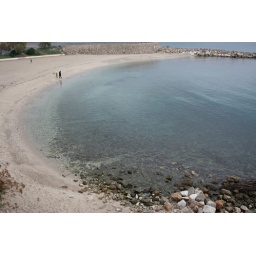
The clear waters of the Mediterranean Sea at the beach in Antibes, France.